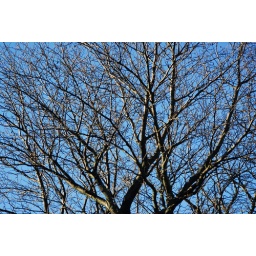
Bare it is with nice blue sky in the background.